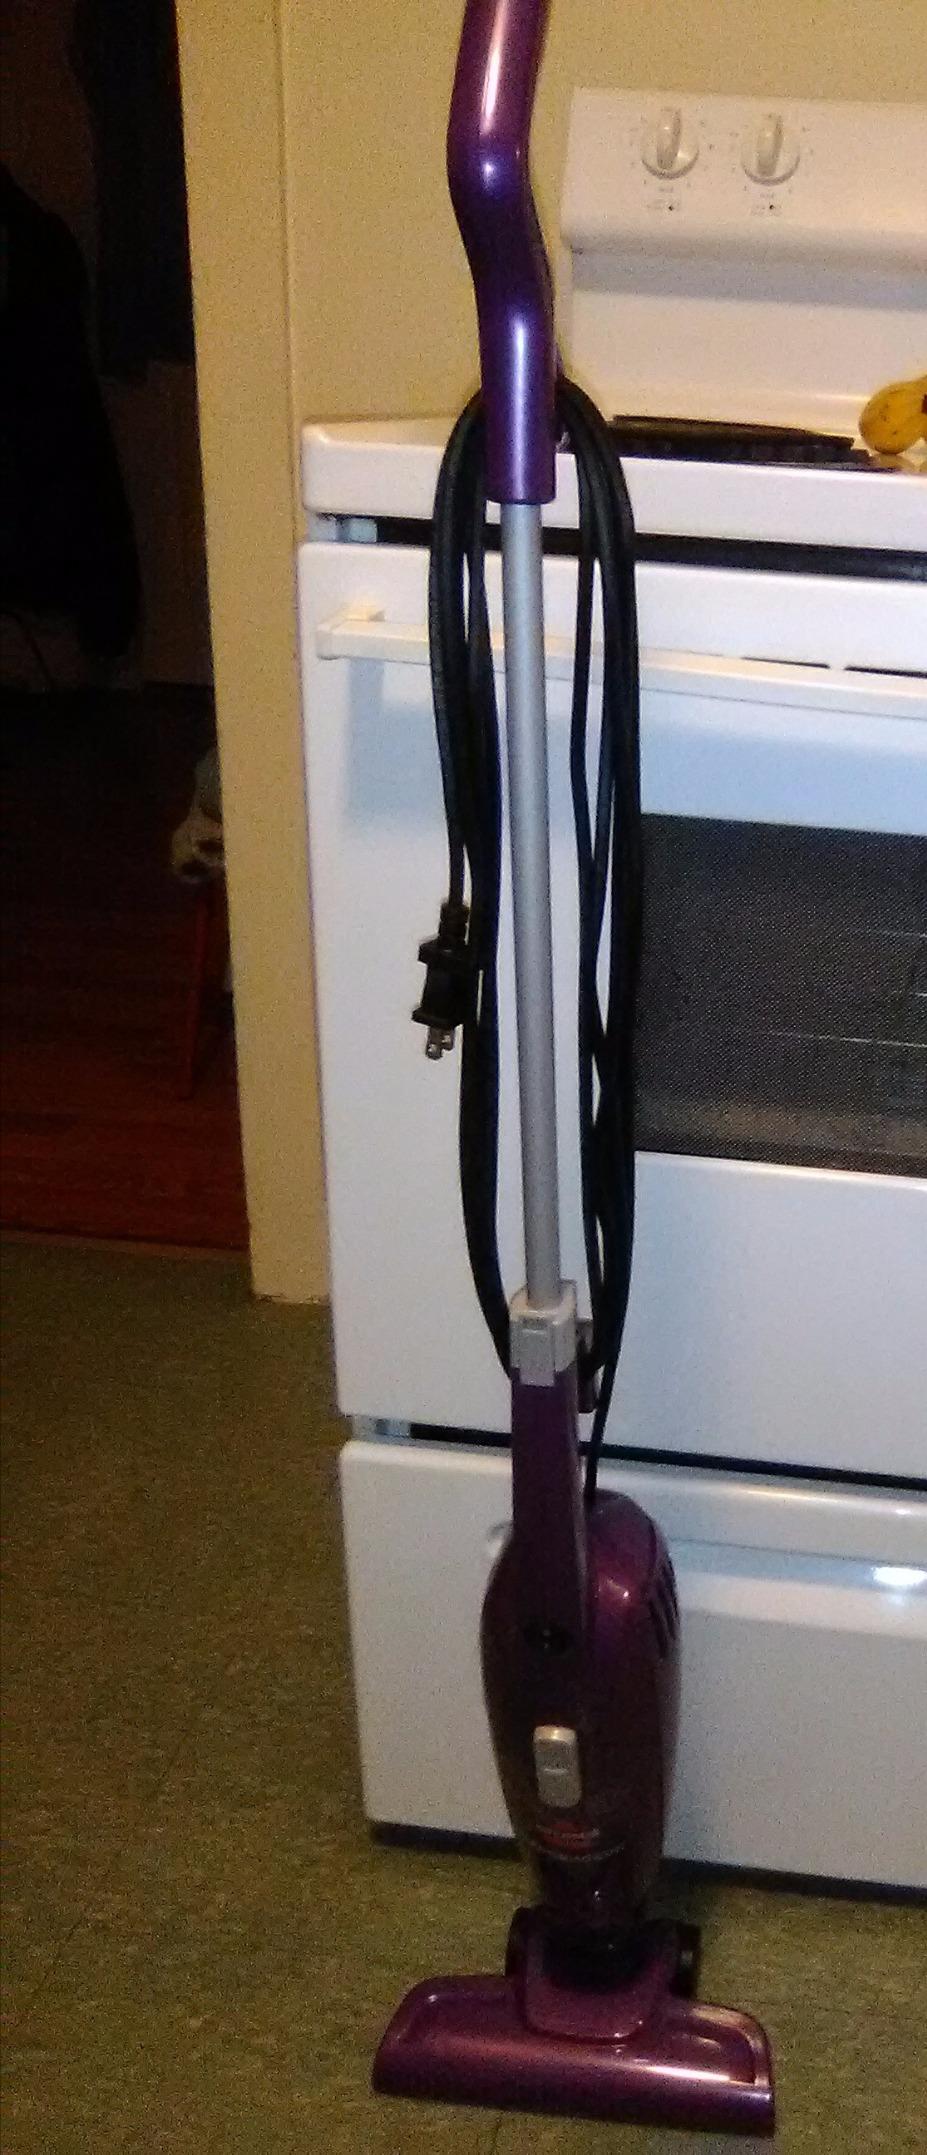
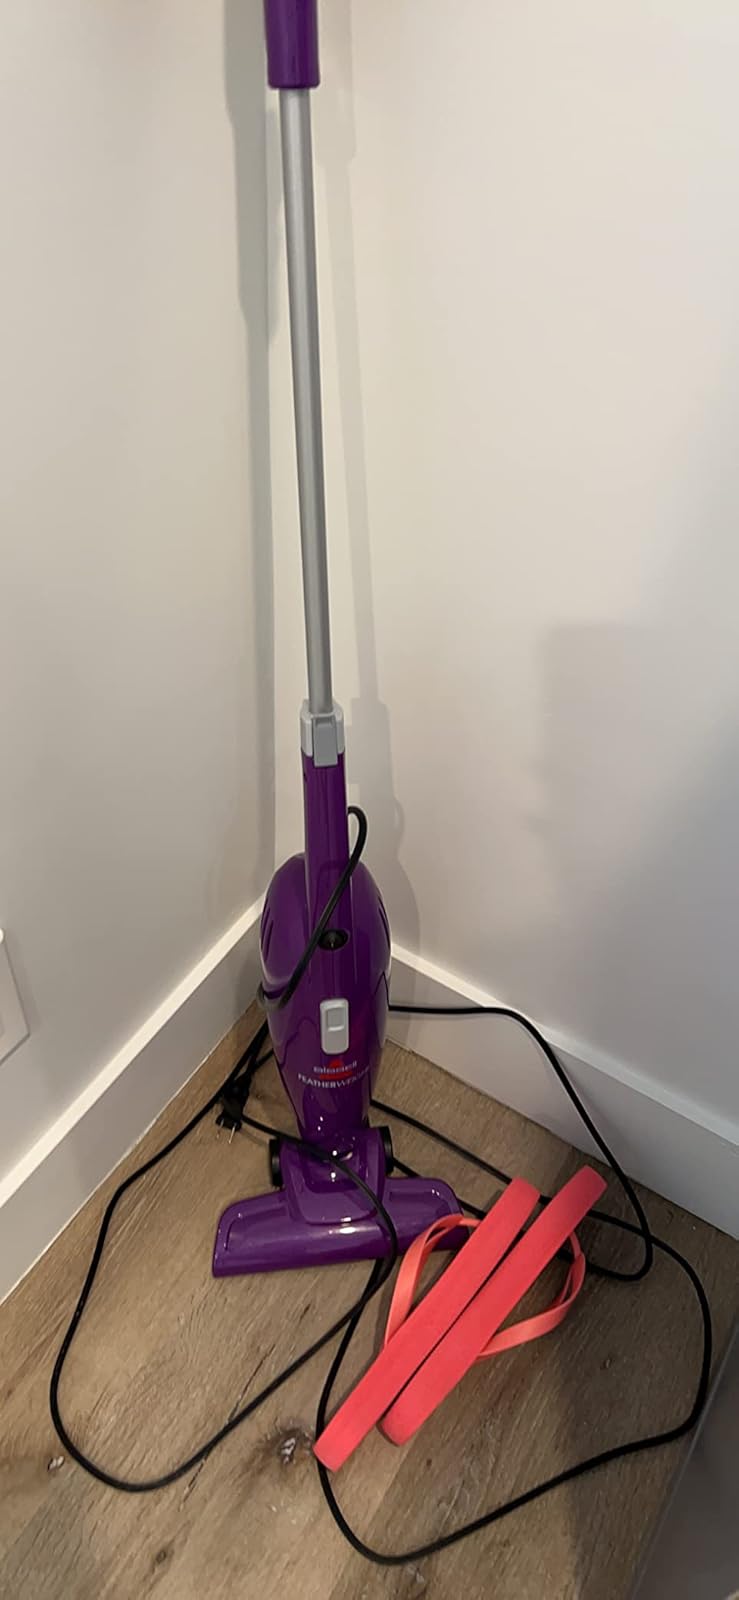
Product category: items_vacuum
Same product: yes